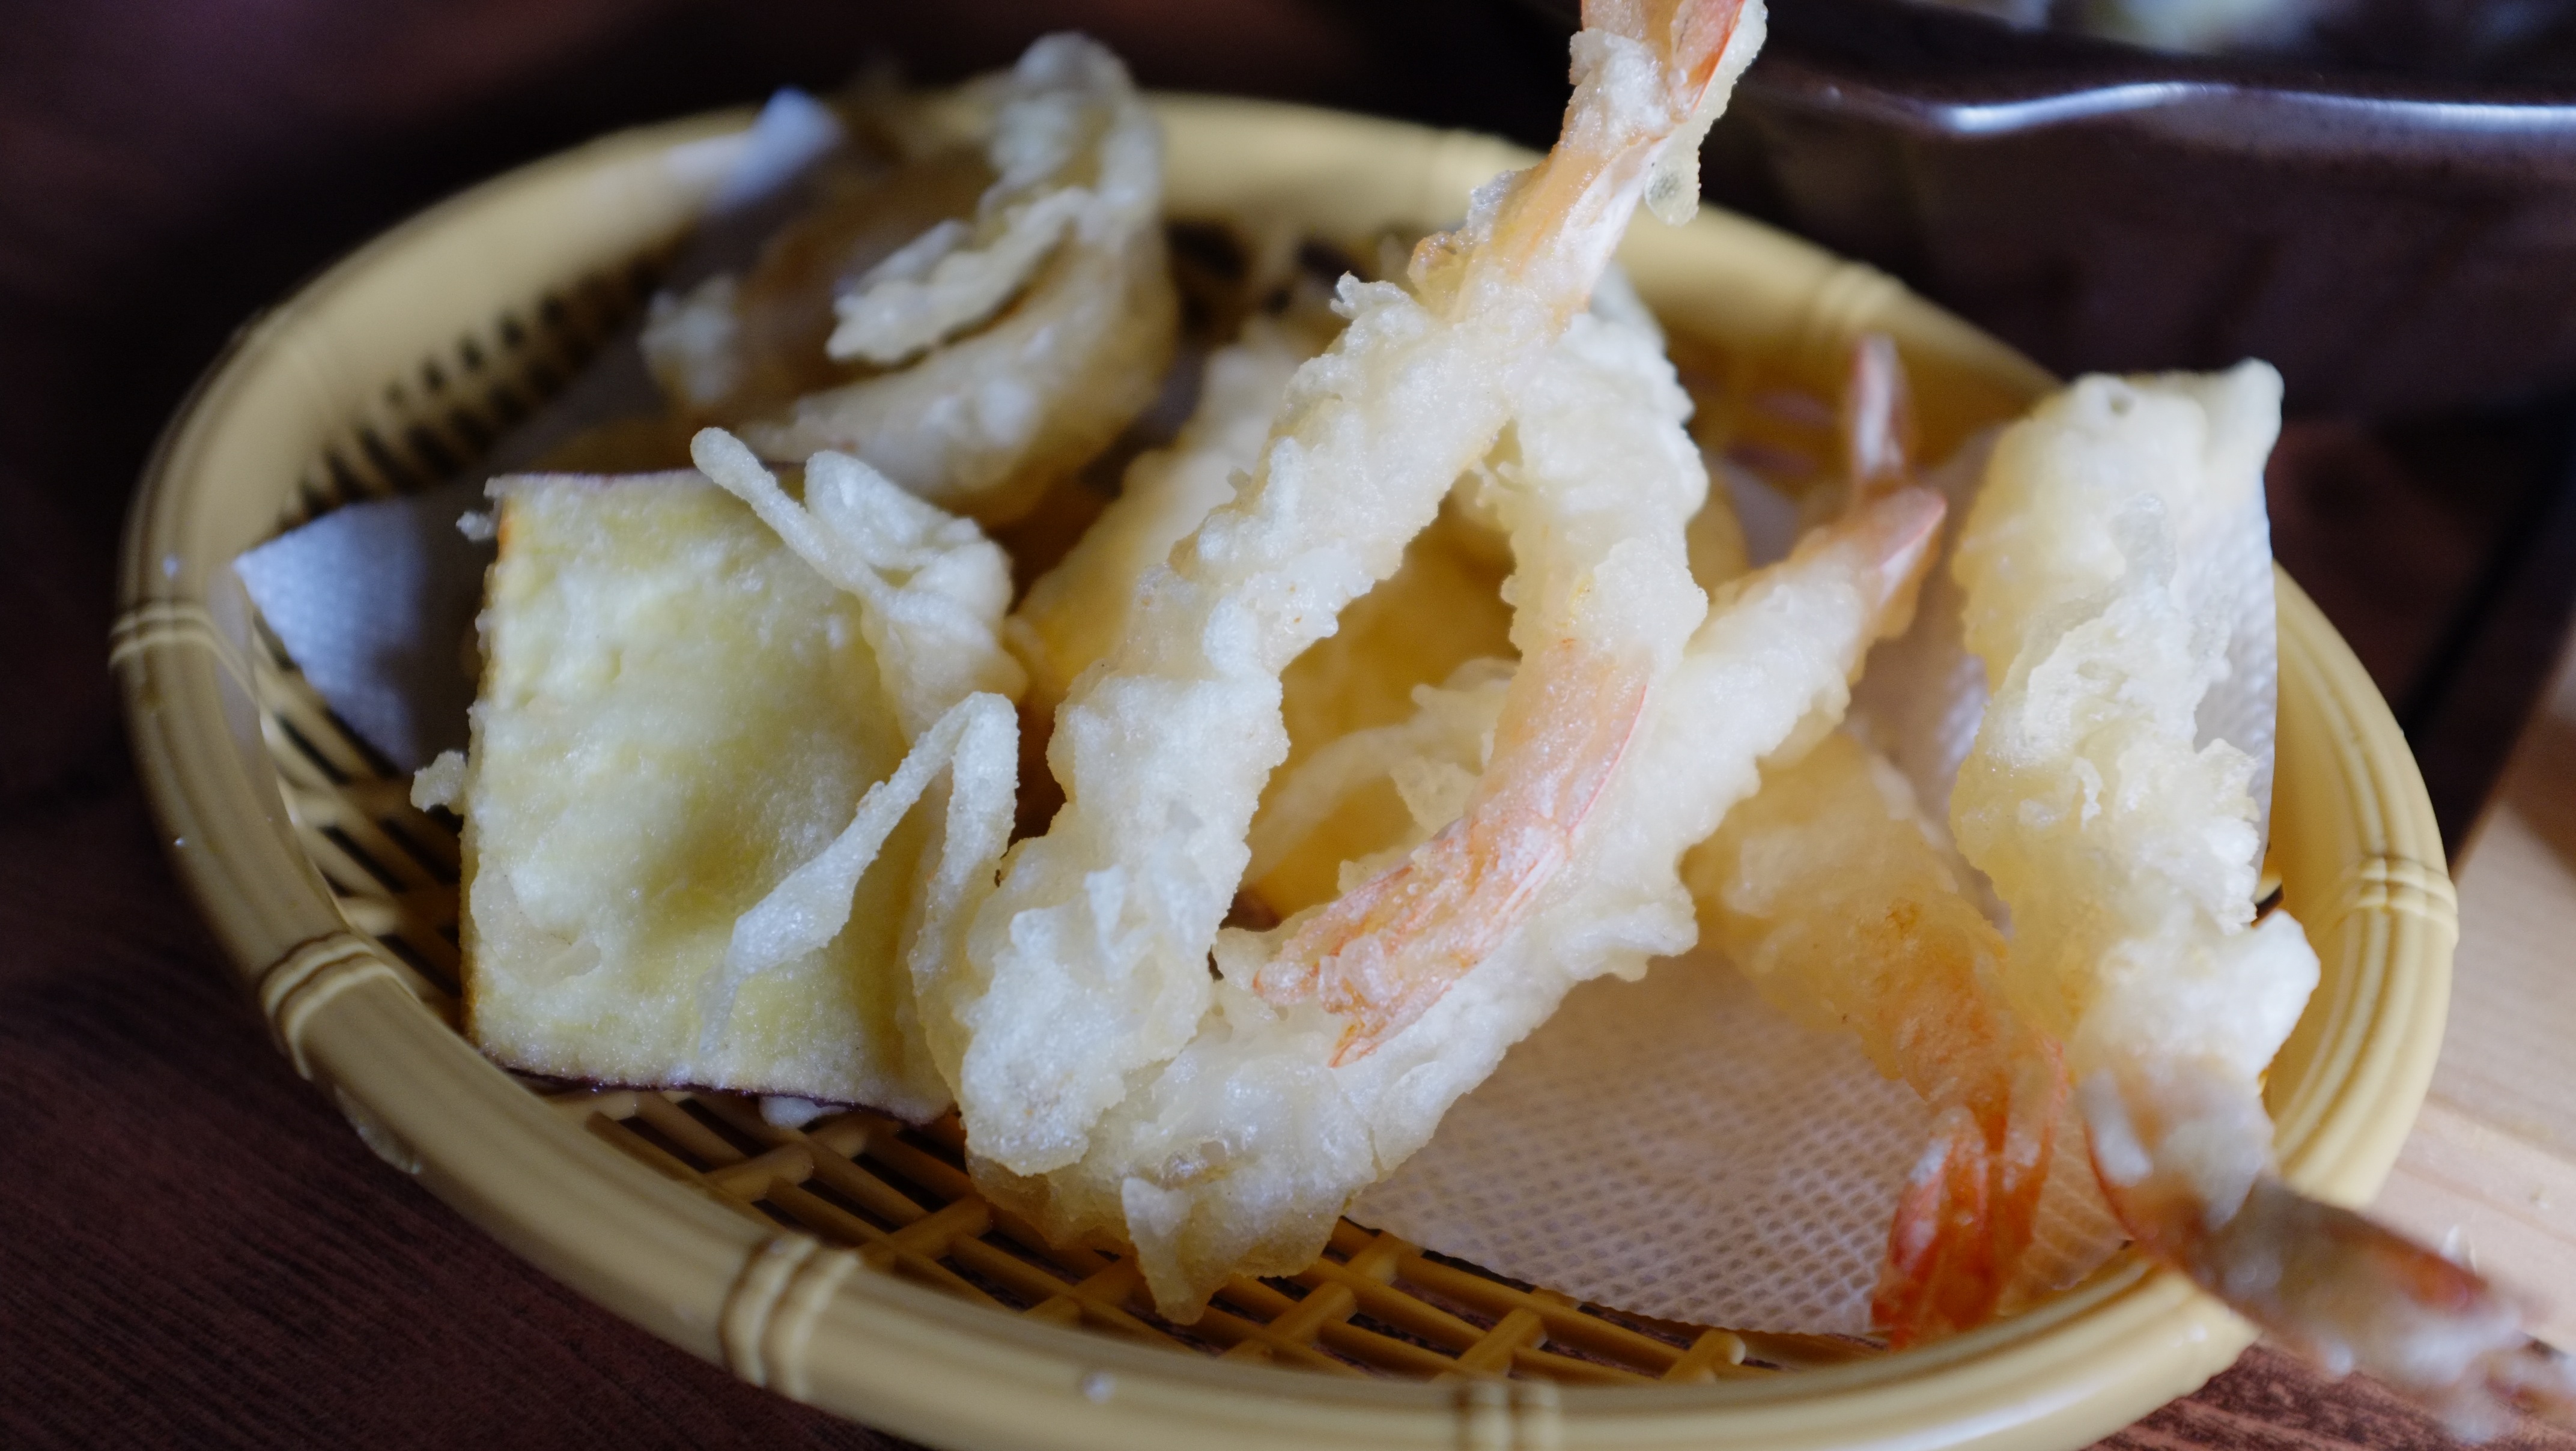
dish, food, cooking, produce, seafood, fish, cuisine, asian food, fry, shrimp tempura, deep fried shrimp